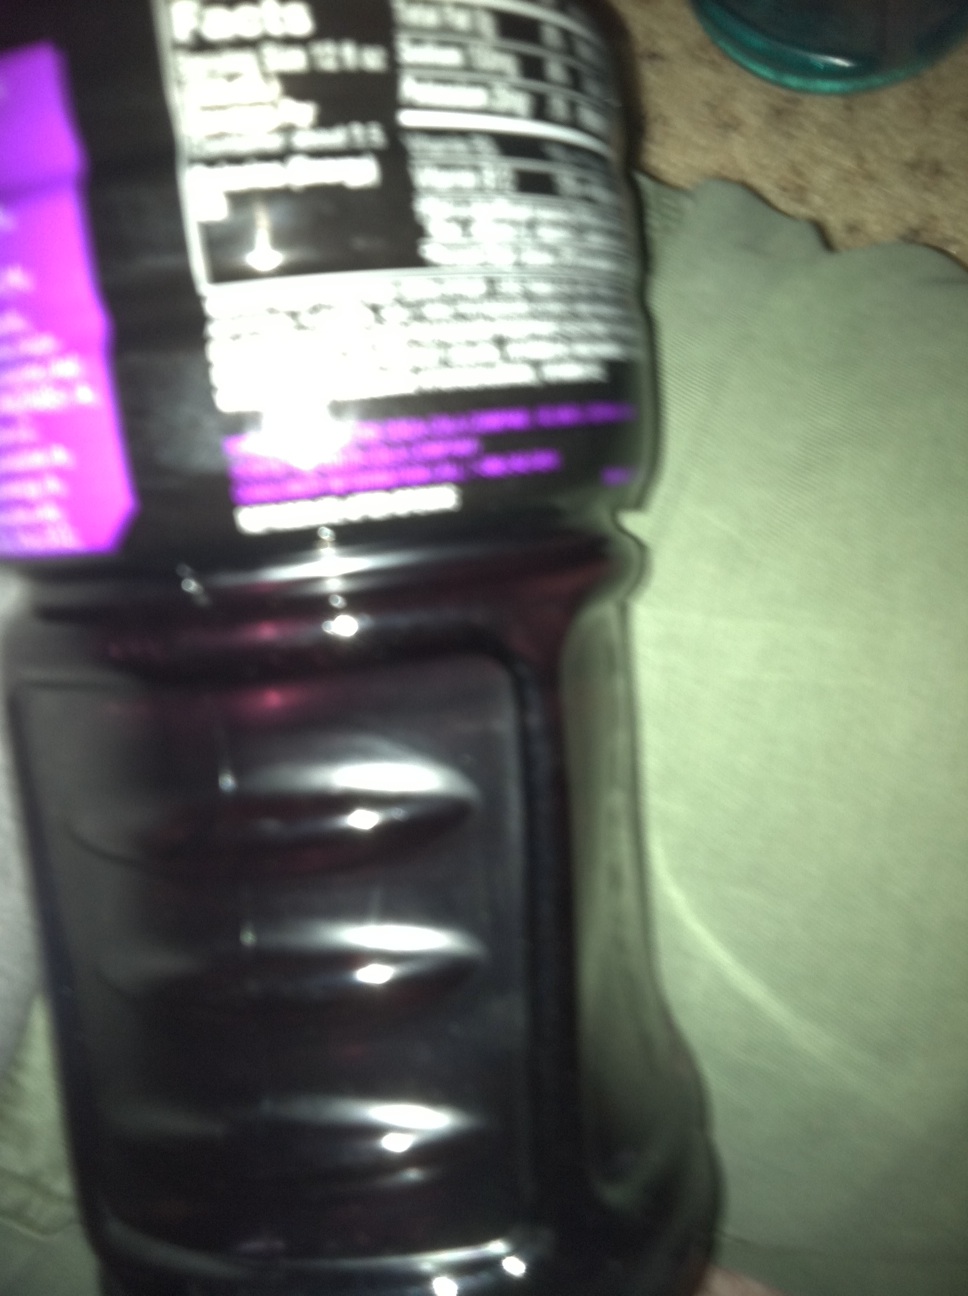Question: What color exactly is this? It's Gatorade but what color is it?
Answer: purple